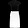
Label: Dress